José María (footballer, born 1982)

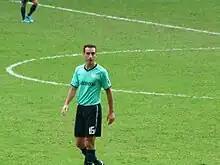

José María Díaz Muñoz (born 4 July 1982) is a Spanish former professional footballer.